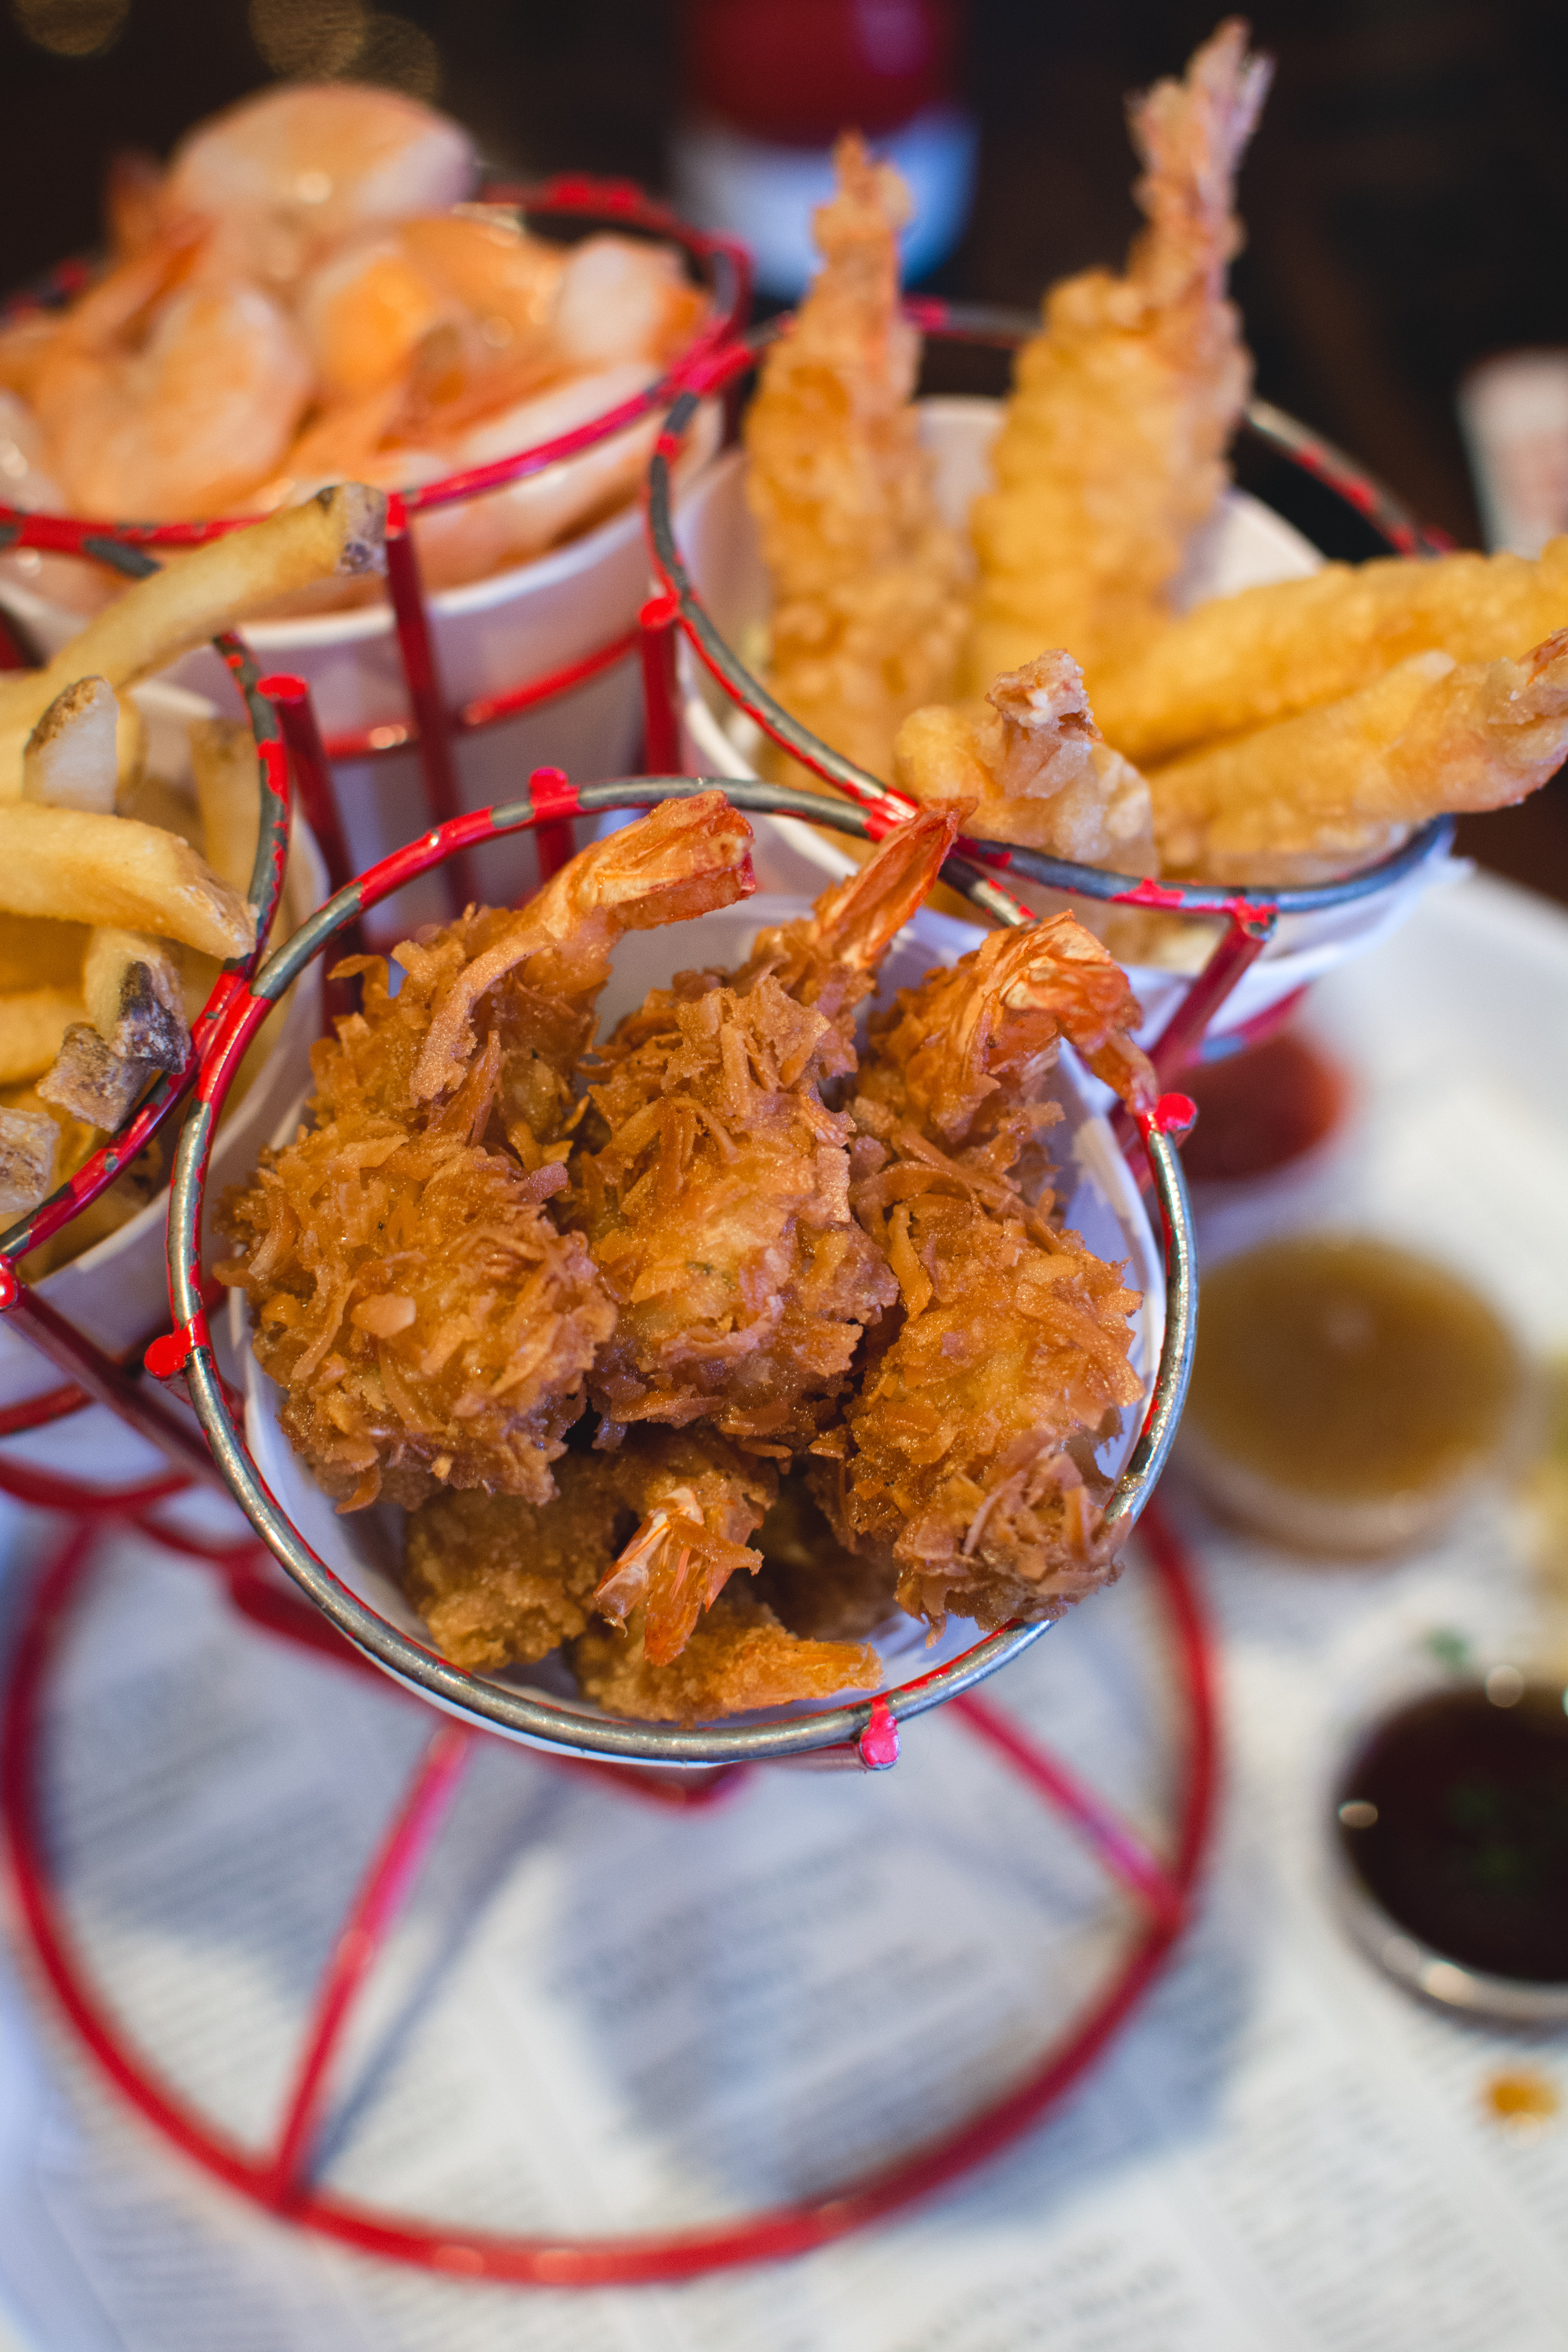
dish, food, cuisine, fried food, ingredient, crab, deep frying, soft shell crab, fried chicken, seafood, pakora, tempura, produce, meat, recipe, side dish, Bakwan, Fried clams, appetizer